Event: Nepal Earthquake
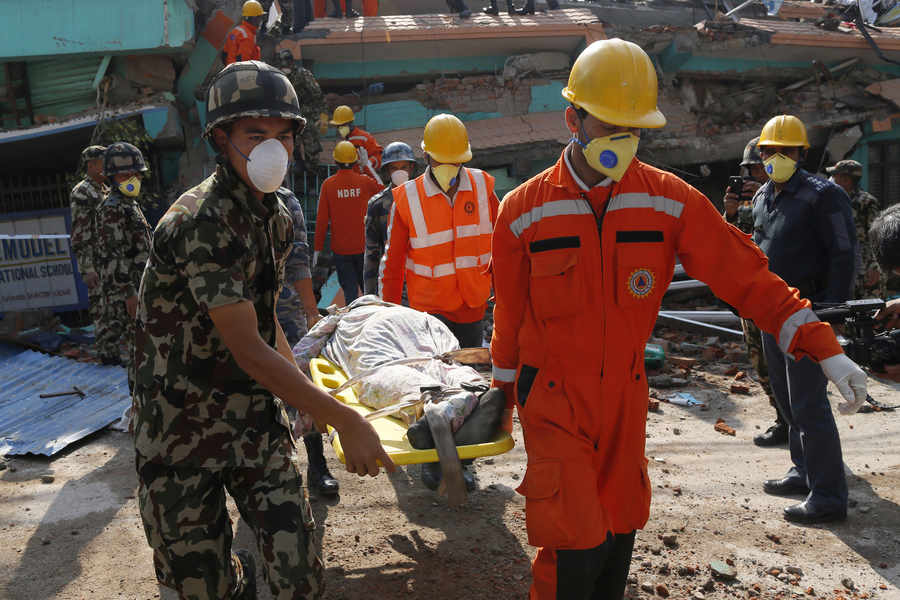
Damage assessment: damage